Six Records of a Floating Life

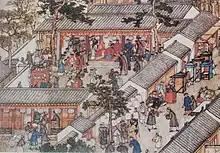
A marriage in 18th-century Suzhou (from the painting "Prosperous Suzhou")

"Six Records of a Floating Life" has also been adapted as an experimental play by East Meets West Mime, mixing elements of mime, dance, pop, and theatre. Ballerina Lindzay Chan played the character of Chen Yun, while Philip Fok played Shen Fu.